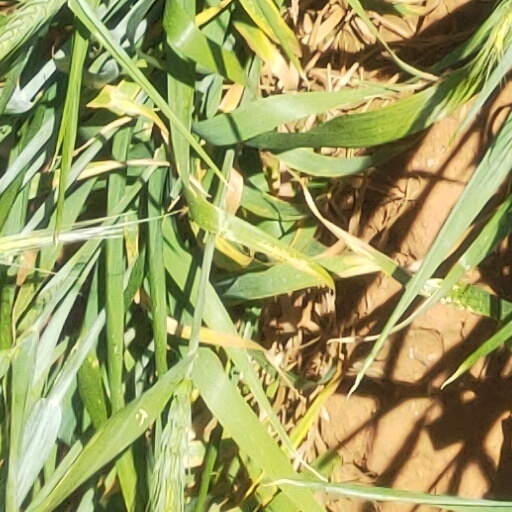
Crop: wheat